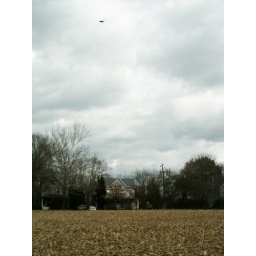
Bird flying over my house